Las Vegas

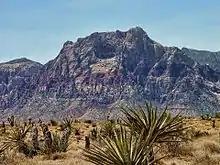
Desert scene at the Red Rock Canyon National Conservation Area in the Las Vegas area

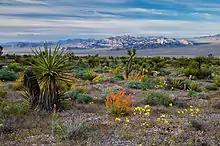
Spring flowers at the Red Rock Canyon National Conservation Area in the Las Vegas area

Las Vegas has a subtropical hot desert climate (Köppen climate classification: "BWh", Trewartha climate classification "BWhk"), typical of the Mojave Desert in which it lies. This climate is typified by long, extremely hot summers; warm transitional seasons; and short winters with mild days and cool nights. There is abundant sunshine throughout the year, with an average of 310 sunny days and bright sunshine during 86% of all daylight hours. Rainfall is scarce, with an average of dispersed between roughly 26 total rainy days per year. Las Vegas is among the sunniest, driest, and least humid locations in North America, with exceptionally low dew points and humidity that sometimes remains below 10%.